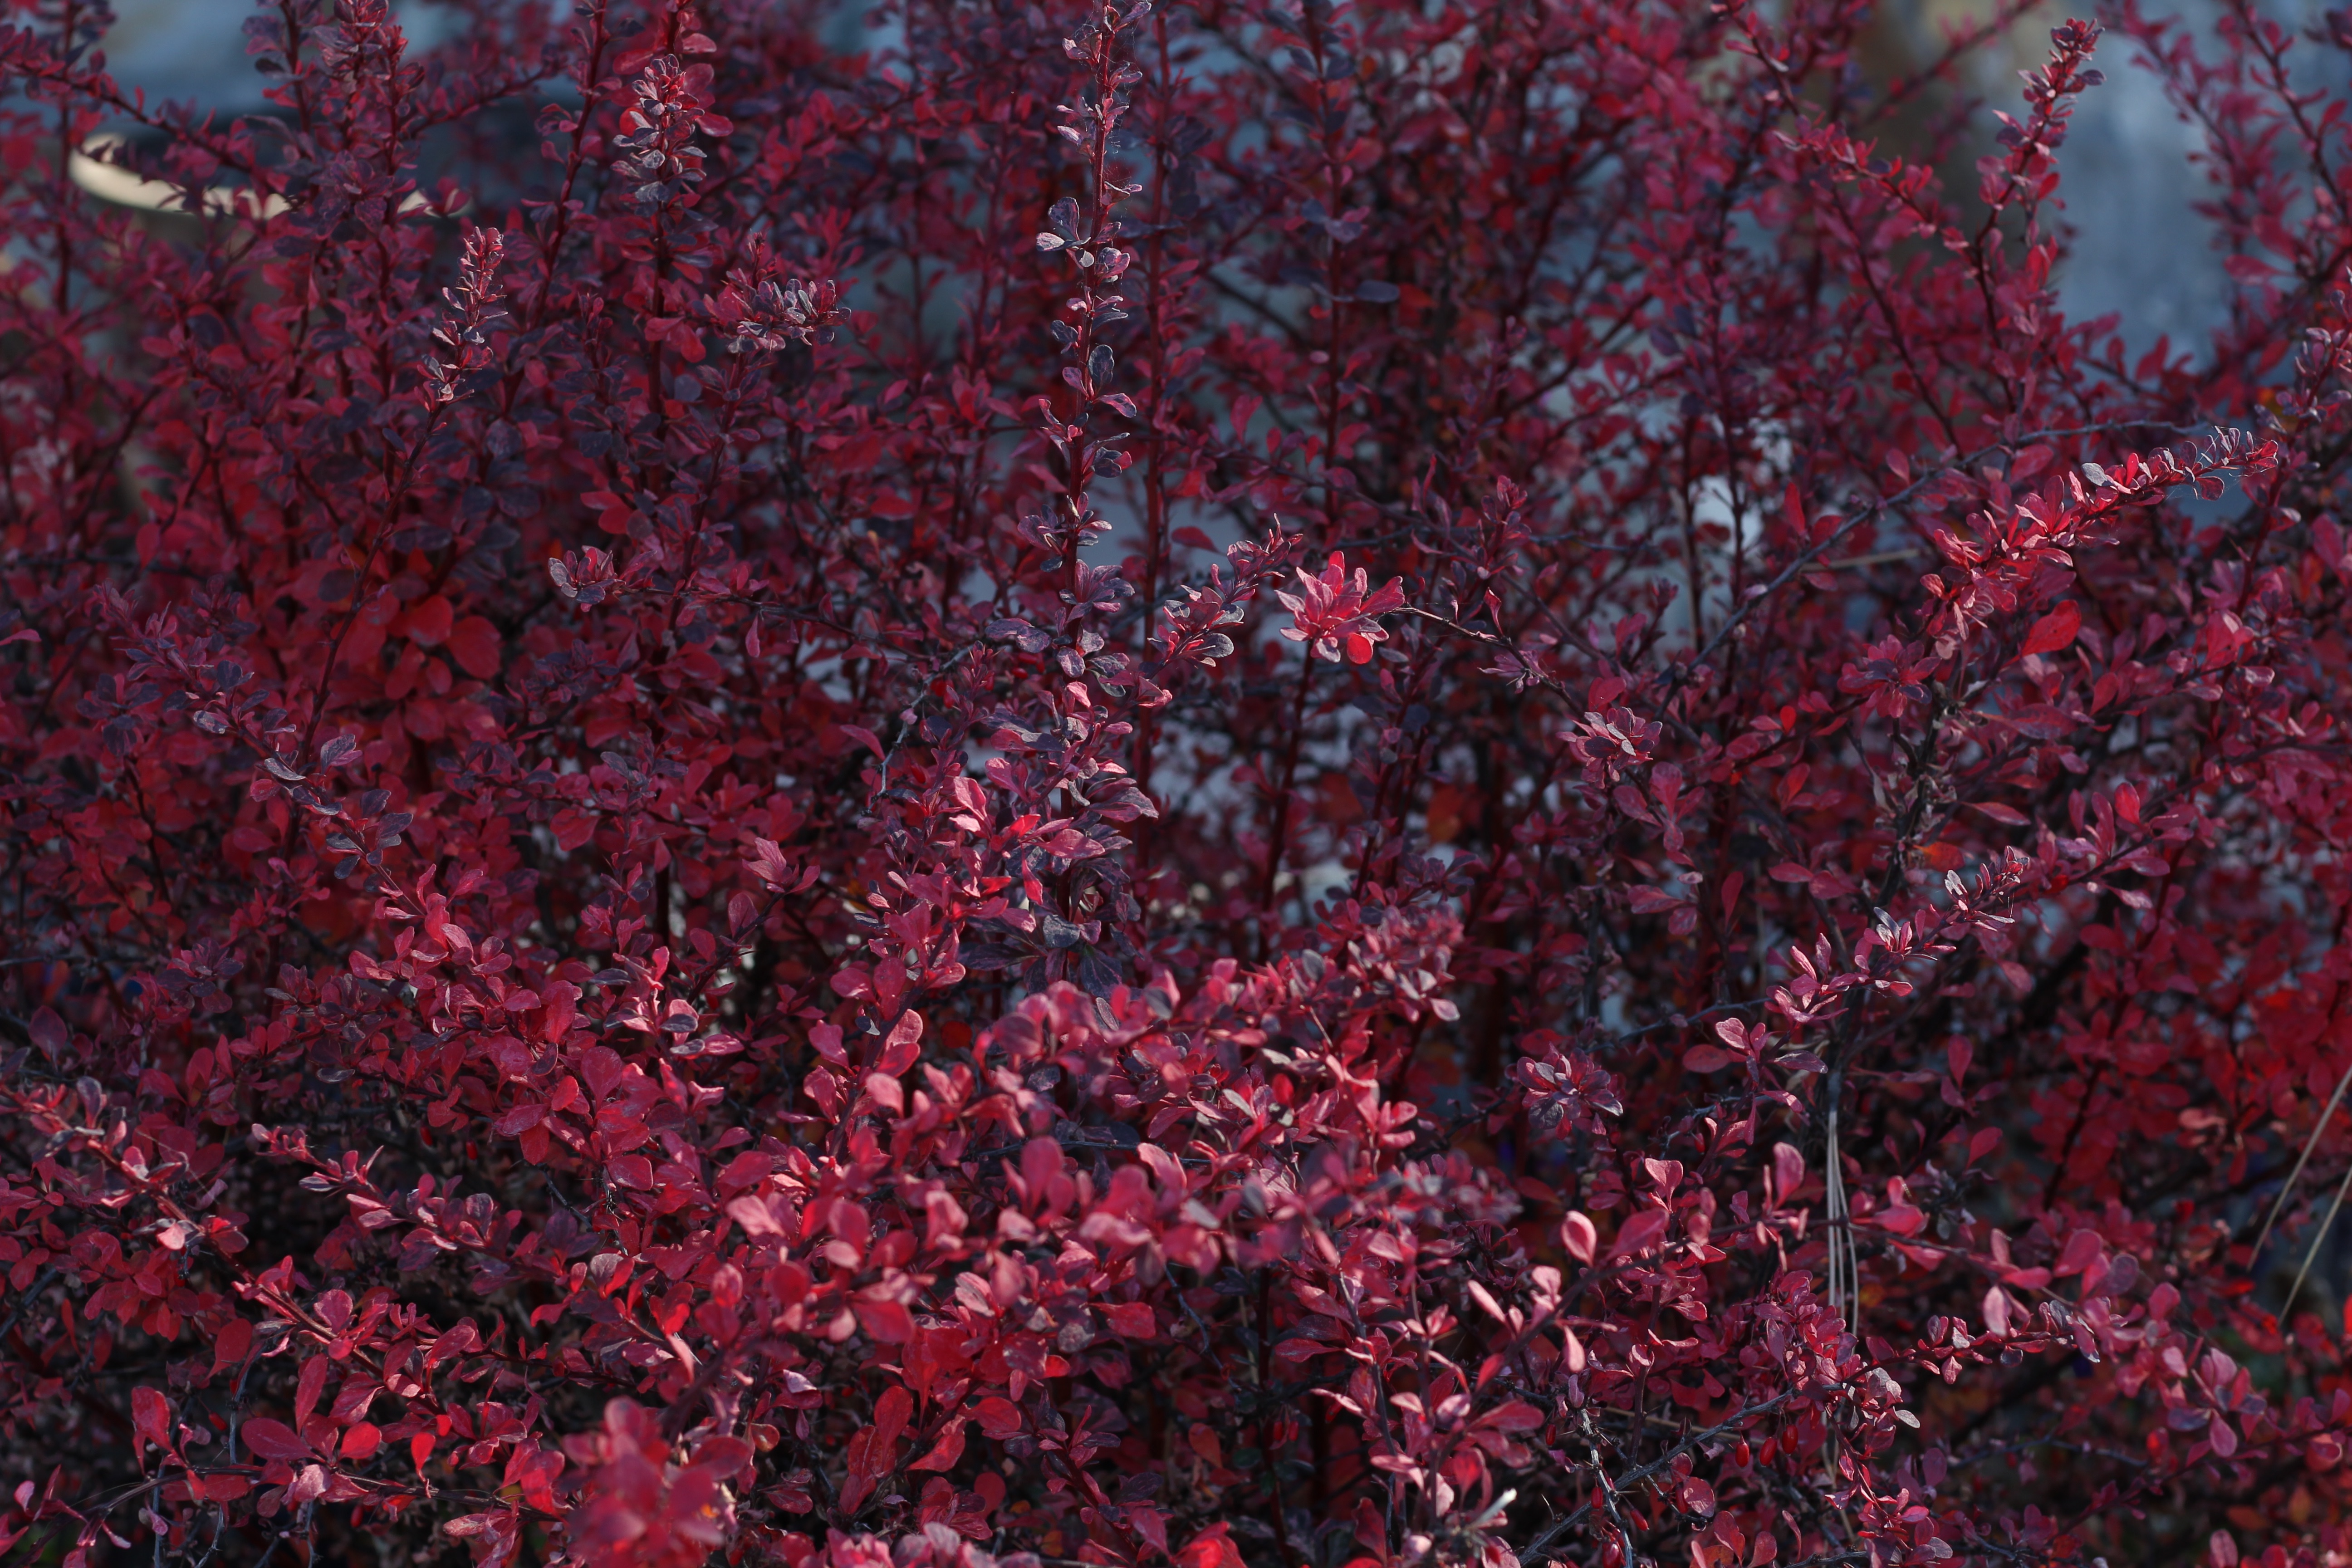
tree, branch, plant, leaf, flower, red, autumn, season, maple tree, shrub, flowering plant, woody plant, land plant